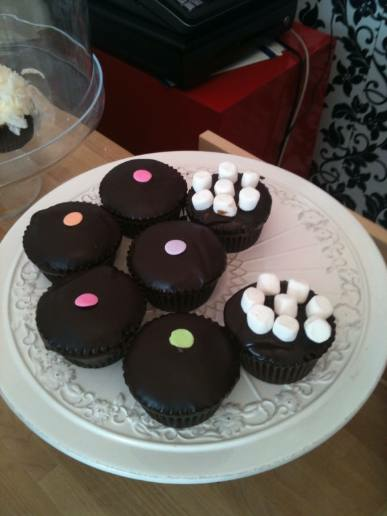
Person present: No